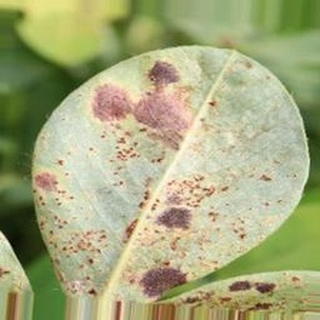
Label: groundnut_rust